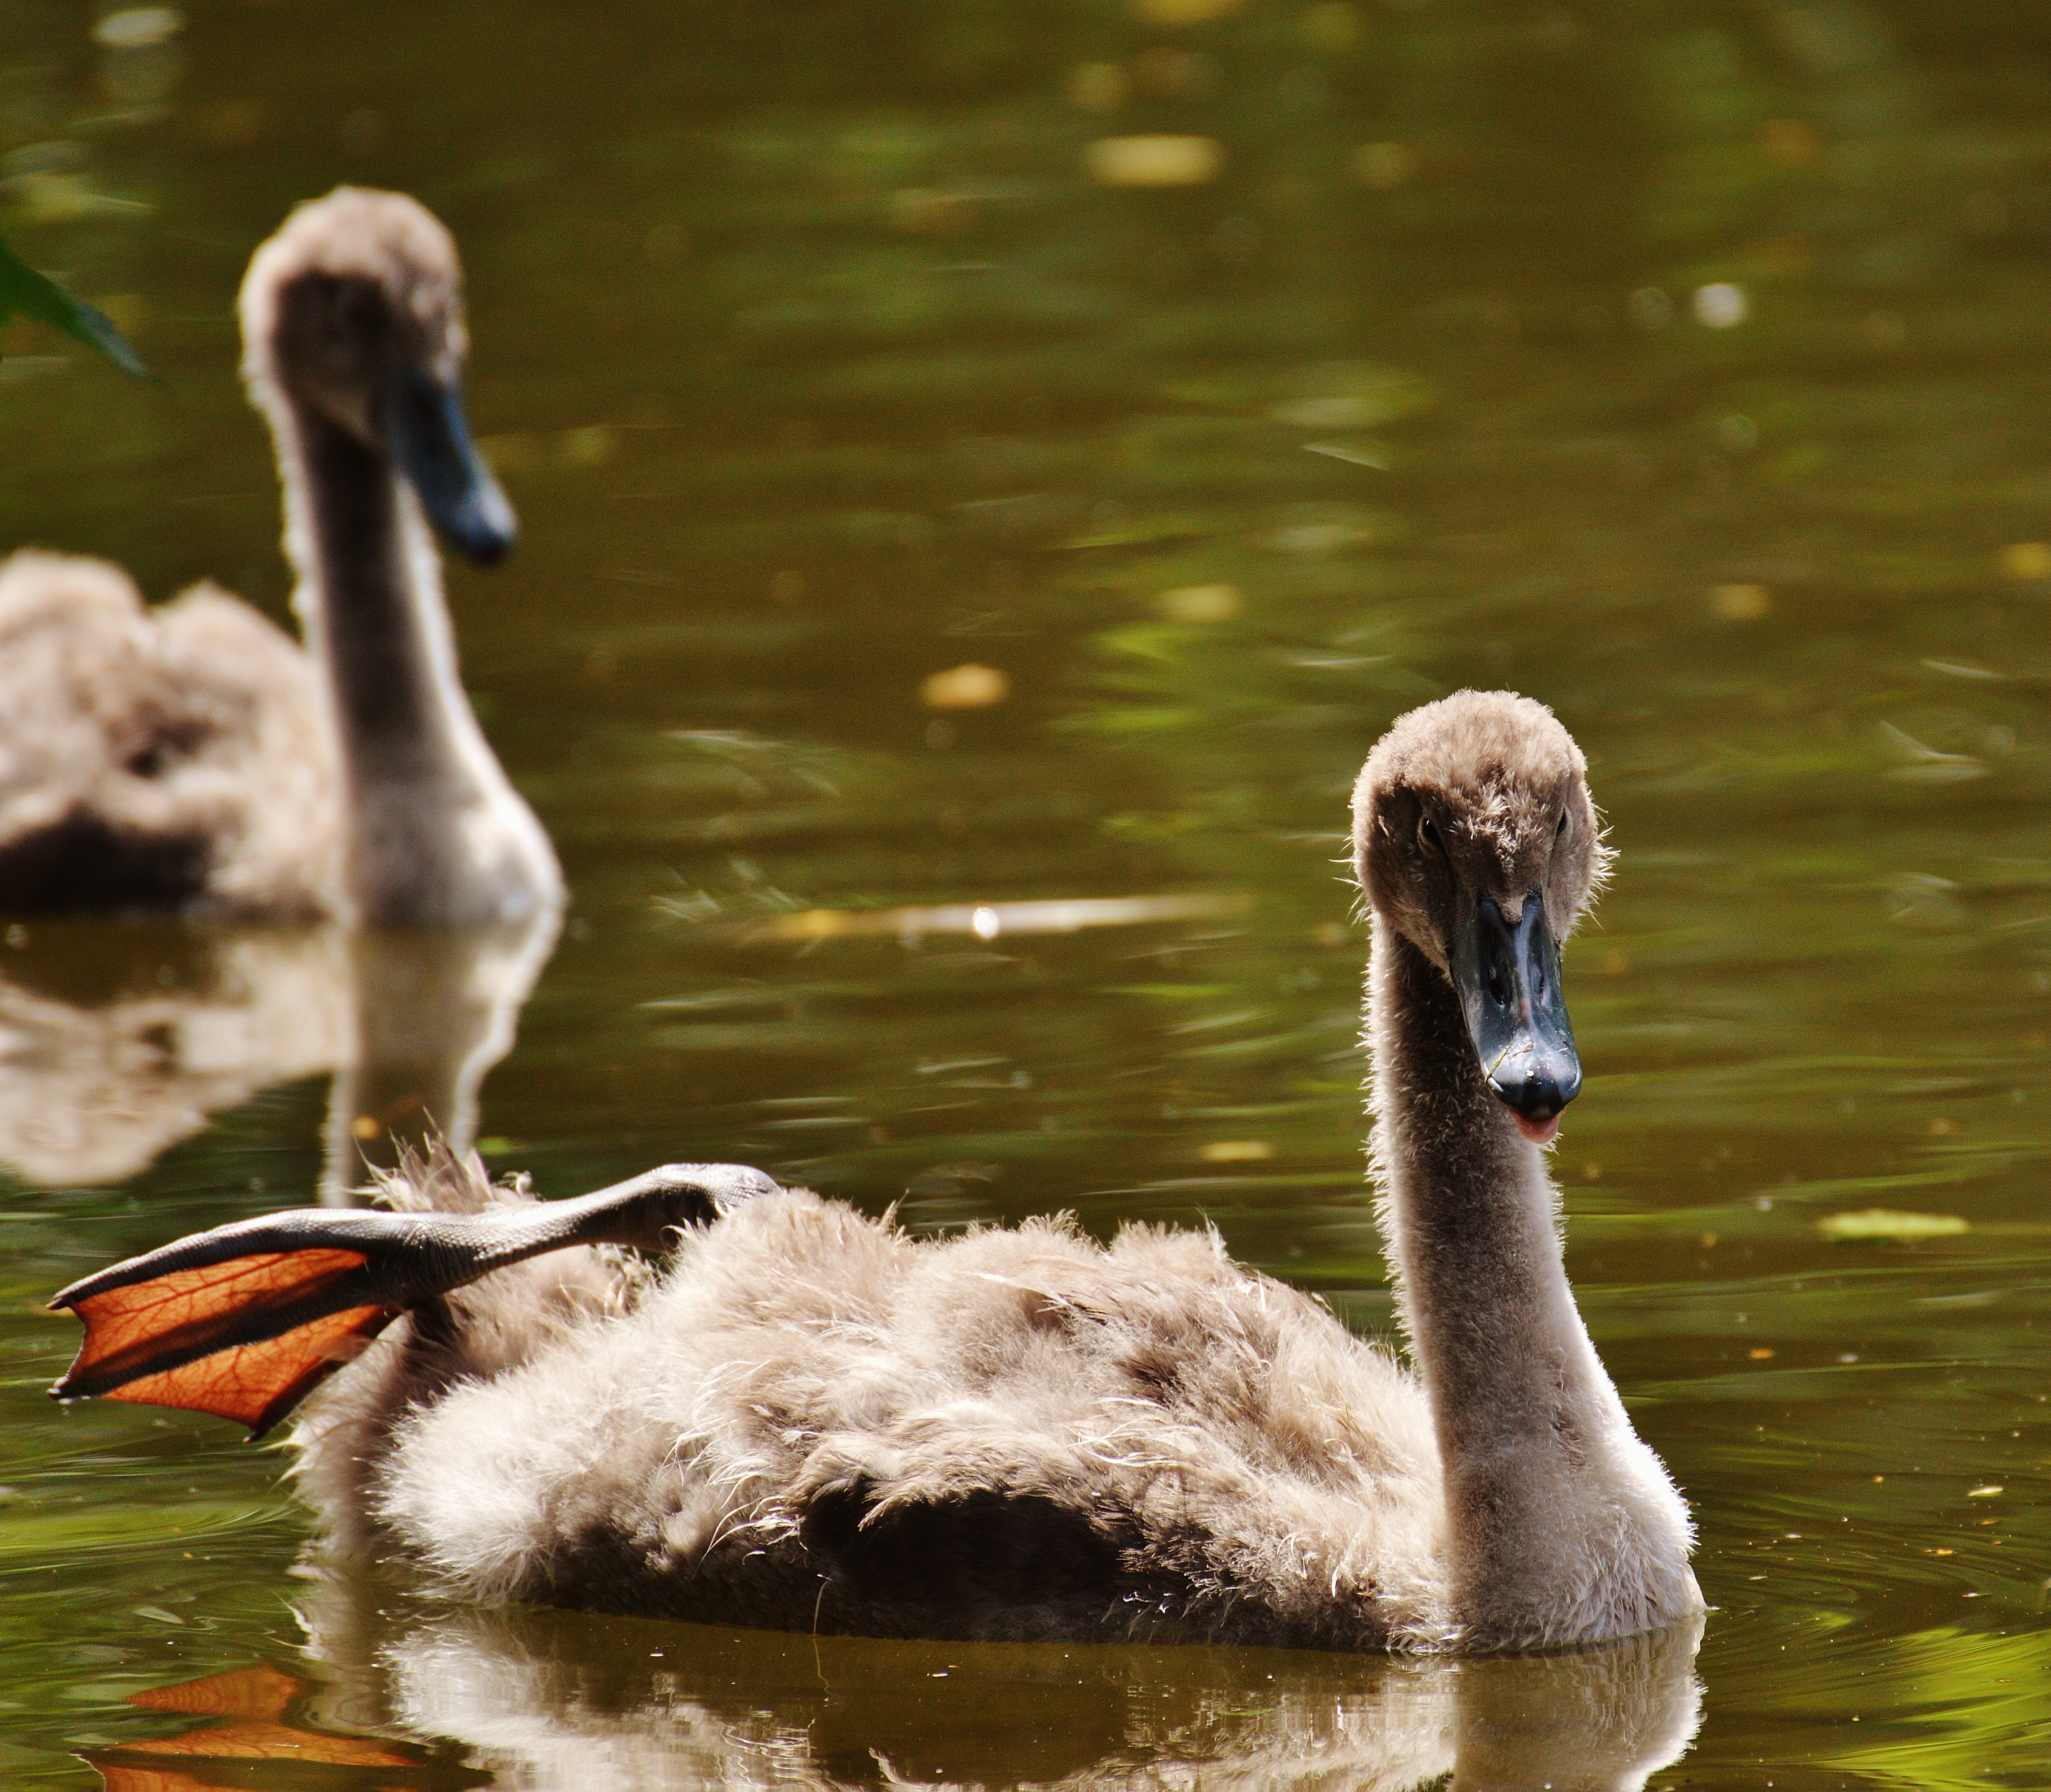
water, nature, bird, wildlife, beak, feather, fauna, plumage, swan, swans, vertebrate, waterfowl, waters, water bird, young animals, ducks geese and swans